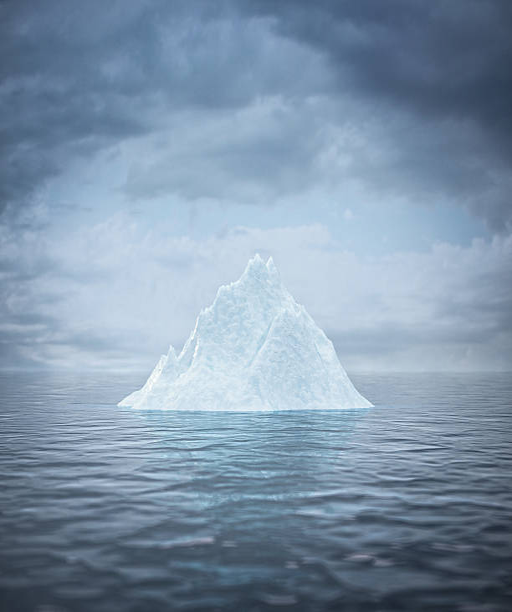
a single iceberg in the middle of the ocean